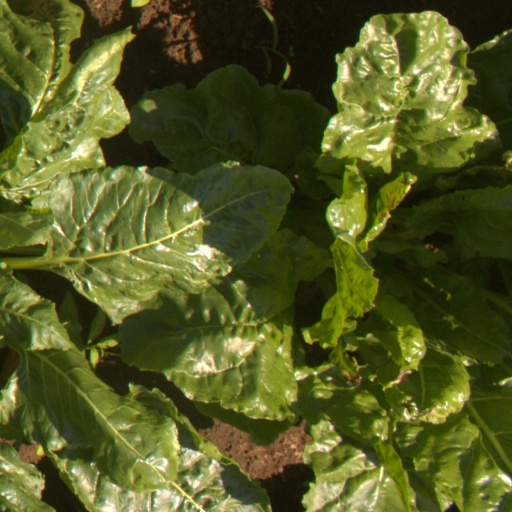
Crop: sugar beet